United States Military Academy

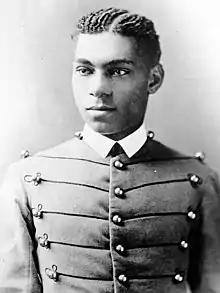
Henry Ossian Flipper

In 1835, during the Army's first year of the Second Seminole War, they had only three generals: Winfield Scott, Edmund P. Gaines, and Thomas S. Jesup. The Army's remaining fourteen generals held only brevet ranks, and none of them were West Point graduates. Nearly the only way to obtain a commission up to 1835 was through the academy, which raised loud complaint and added to the deep desire of the era's Jacksonian Democracy "to get rid of the Academy, where, Jacksonians were sure, an aristocratic tradition was being bred."